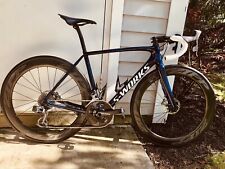
Vehicle type: Bikes